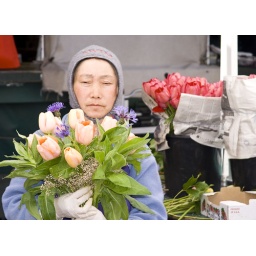
flowers in the market